Organist

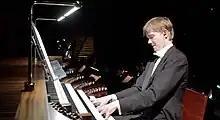
The concert organist Frederik Magle in Koncerthuset, Copenhagen

Since the strengths and weaknesses of the organ are difficult to understand without a good deal of playing experience, most music composed for organ has been written by organists. Since the majority of pre-twentieth-century organs were installed in churches, classical organ literature was almost exclusively written for liturgical use.